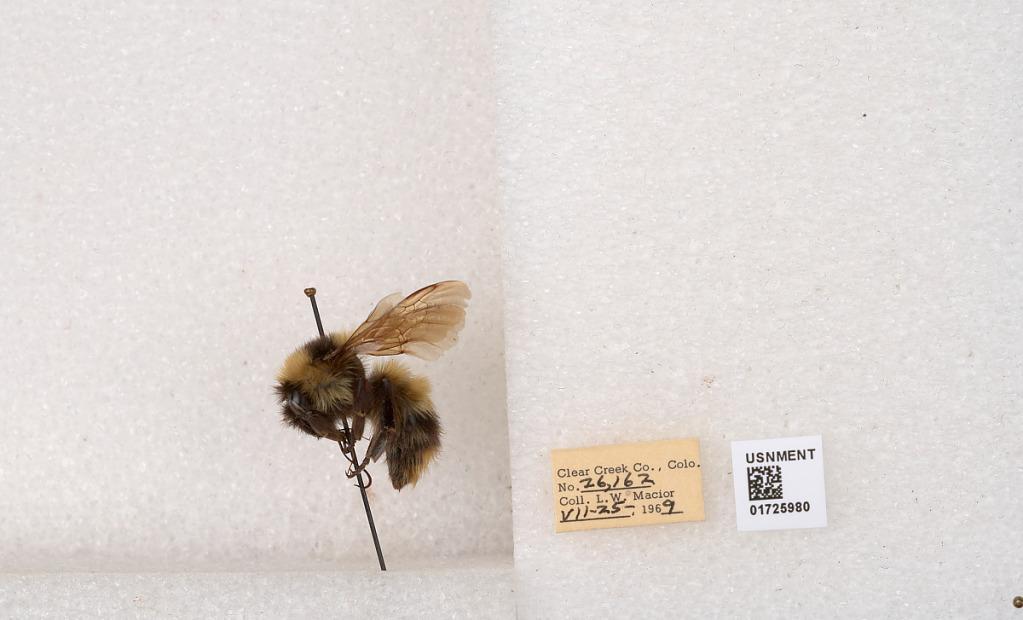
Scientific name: Bombus kirbyellus
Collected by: L. Macior
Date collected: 1969-7-25
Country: United States
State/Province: Colorado
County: Clear Creek
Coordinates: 39.6891, -105.644